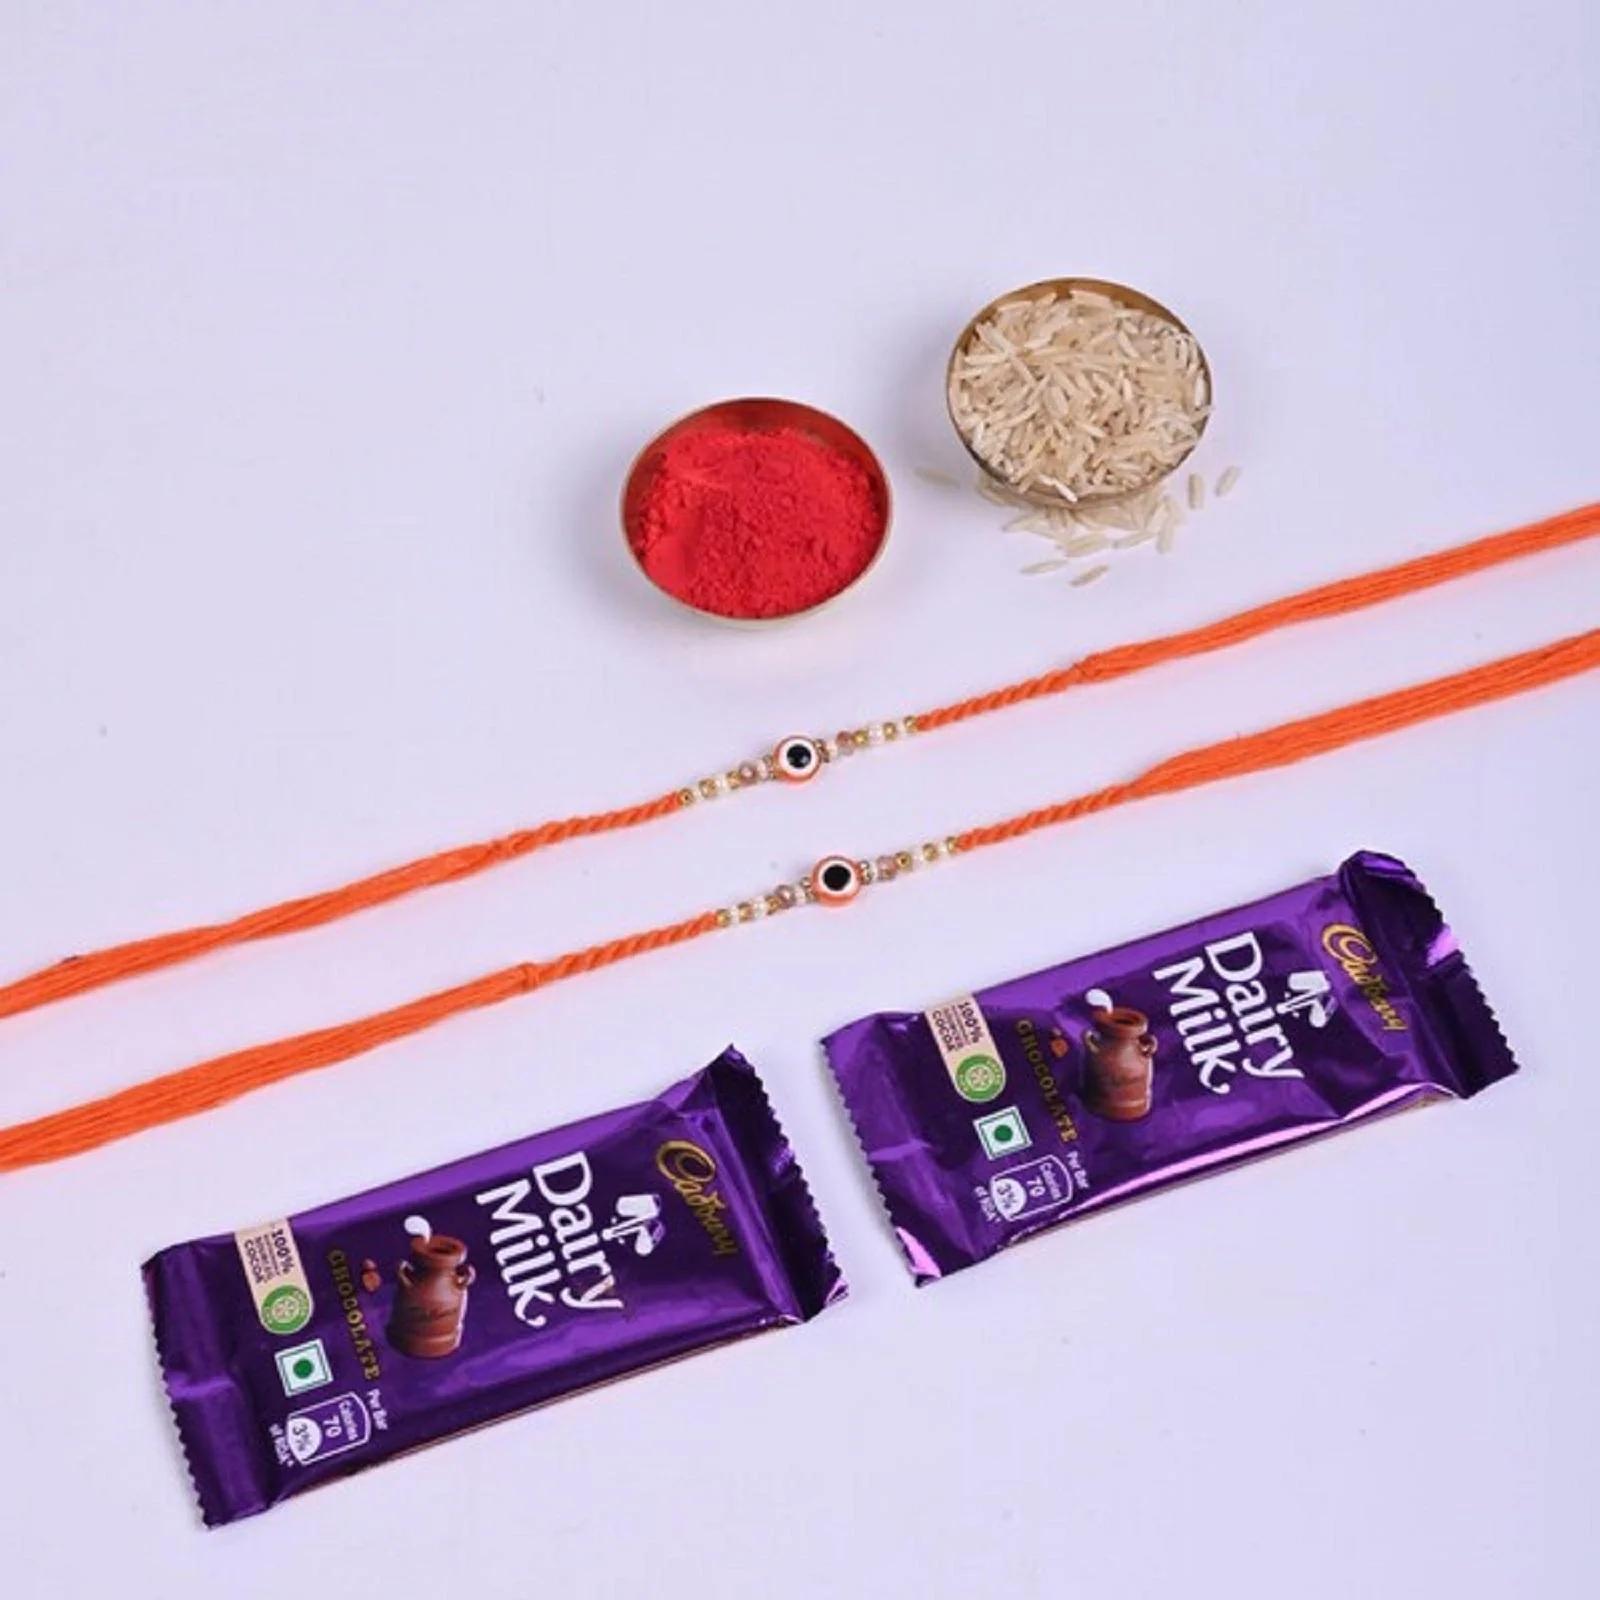
FNPCRAFT Designer Pearl Rakhi with two Cadbury Chocolate Pack Of 2
Type: Rakhis
Brand: FNPCRAFT
Price: Rs. 300
 Includes Rakhi, Roli Chawal, two Cadbury Chocolate. Designs may vary and will be sent as per availability .Images are for Representation purpose only.We began with a vision to provide quality and trendy fashion jewellery and Rakhi products to consumers at competitive prices. We exist to Craft High Quality and appealing Ethnic Jewellery and Rakhi. 100% Genuine Quality Product.Specially designed handcrafted traditional designer rakhi.Designer rakhi - a touch of modernity into the traditional and sacred thread of rakhi. The rakhi thread is introduced for the celebration of the festival of rakhi that is also known as â€˜raksha bandhanâ€™. It is the sacred thread that every sister ties on the wrist of their brother, while praying to god for their well being.Rakhi is the festival of expressing the feelings of love. Thus what can be better than expressing it your loving brother by bringing a designer rakhi for him this year. In our range of designer rakhi, there is a vast choice for selecting the best one for your brother.Roli Chawal The two most important ingredient of rakhi pooja thali is Roli and Chawal. Both are used for applying the auspicious tikka on brother's forehead while performing the rituals of Raksha Bandhan.Superior Quality & Skin Friendly: High Quality as per International Standards that makes it very skin friendly. It has been made from toxic free materials Anti-Allergic and Safe for Skin. It can be worn over long time periods without any complains of ach and swelling. Made from Premium Quality Material this product assures to remain in its Original Glory even after years of usage.